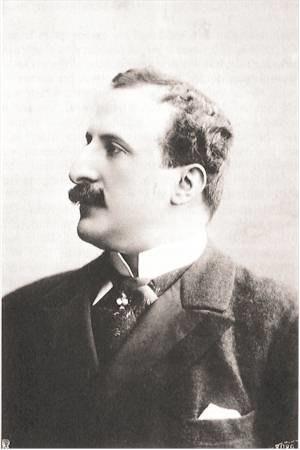
Mattia Battistini, né à Rome le 27 février 1856 et mort à Collebaccaro le 7 novembre 1928, est un baryton d'opéra italien. Il est surnommé « le roi des barytons ».
Harry Gustaf Nikolai Ustinoff, né Lindberg le 11 juillet 1925 à Stockholm et mort le 8 janvier 2017 à Tolochenaz, également connu sous le patronyme de Gädda et le nom de scène Nicolai Gedda, est un ténor suédois.